Feldherrnhalle

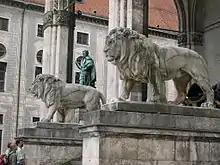
Lions at the Feldherrnhalle by Wilhelm von Rümann

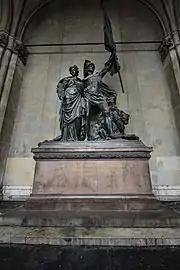
Statue commemorating the Franco-Prussian war inside the Feldherrnhalle

The Feldherrnhalle was built between 1841 and 1844 at the southern end of Munich's Ludwigstrasse next to the Palais Preysing and southwest of the Hofgarten. Previously, the Gothic "Schwabinger Tor" (gate) occupied that place. Friedrich von Gärtner built the Feldherrnhalle at the behest of King Ludwig I of Bavaria after the example of the Loggia dei Lanzi in Florence.